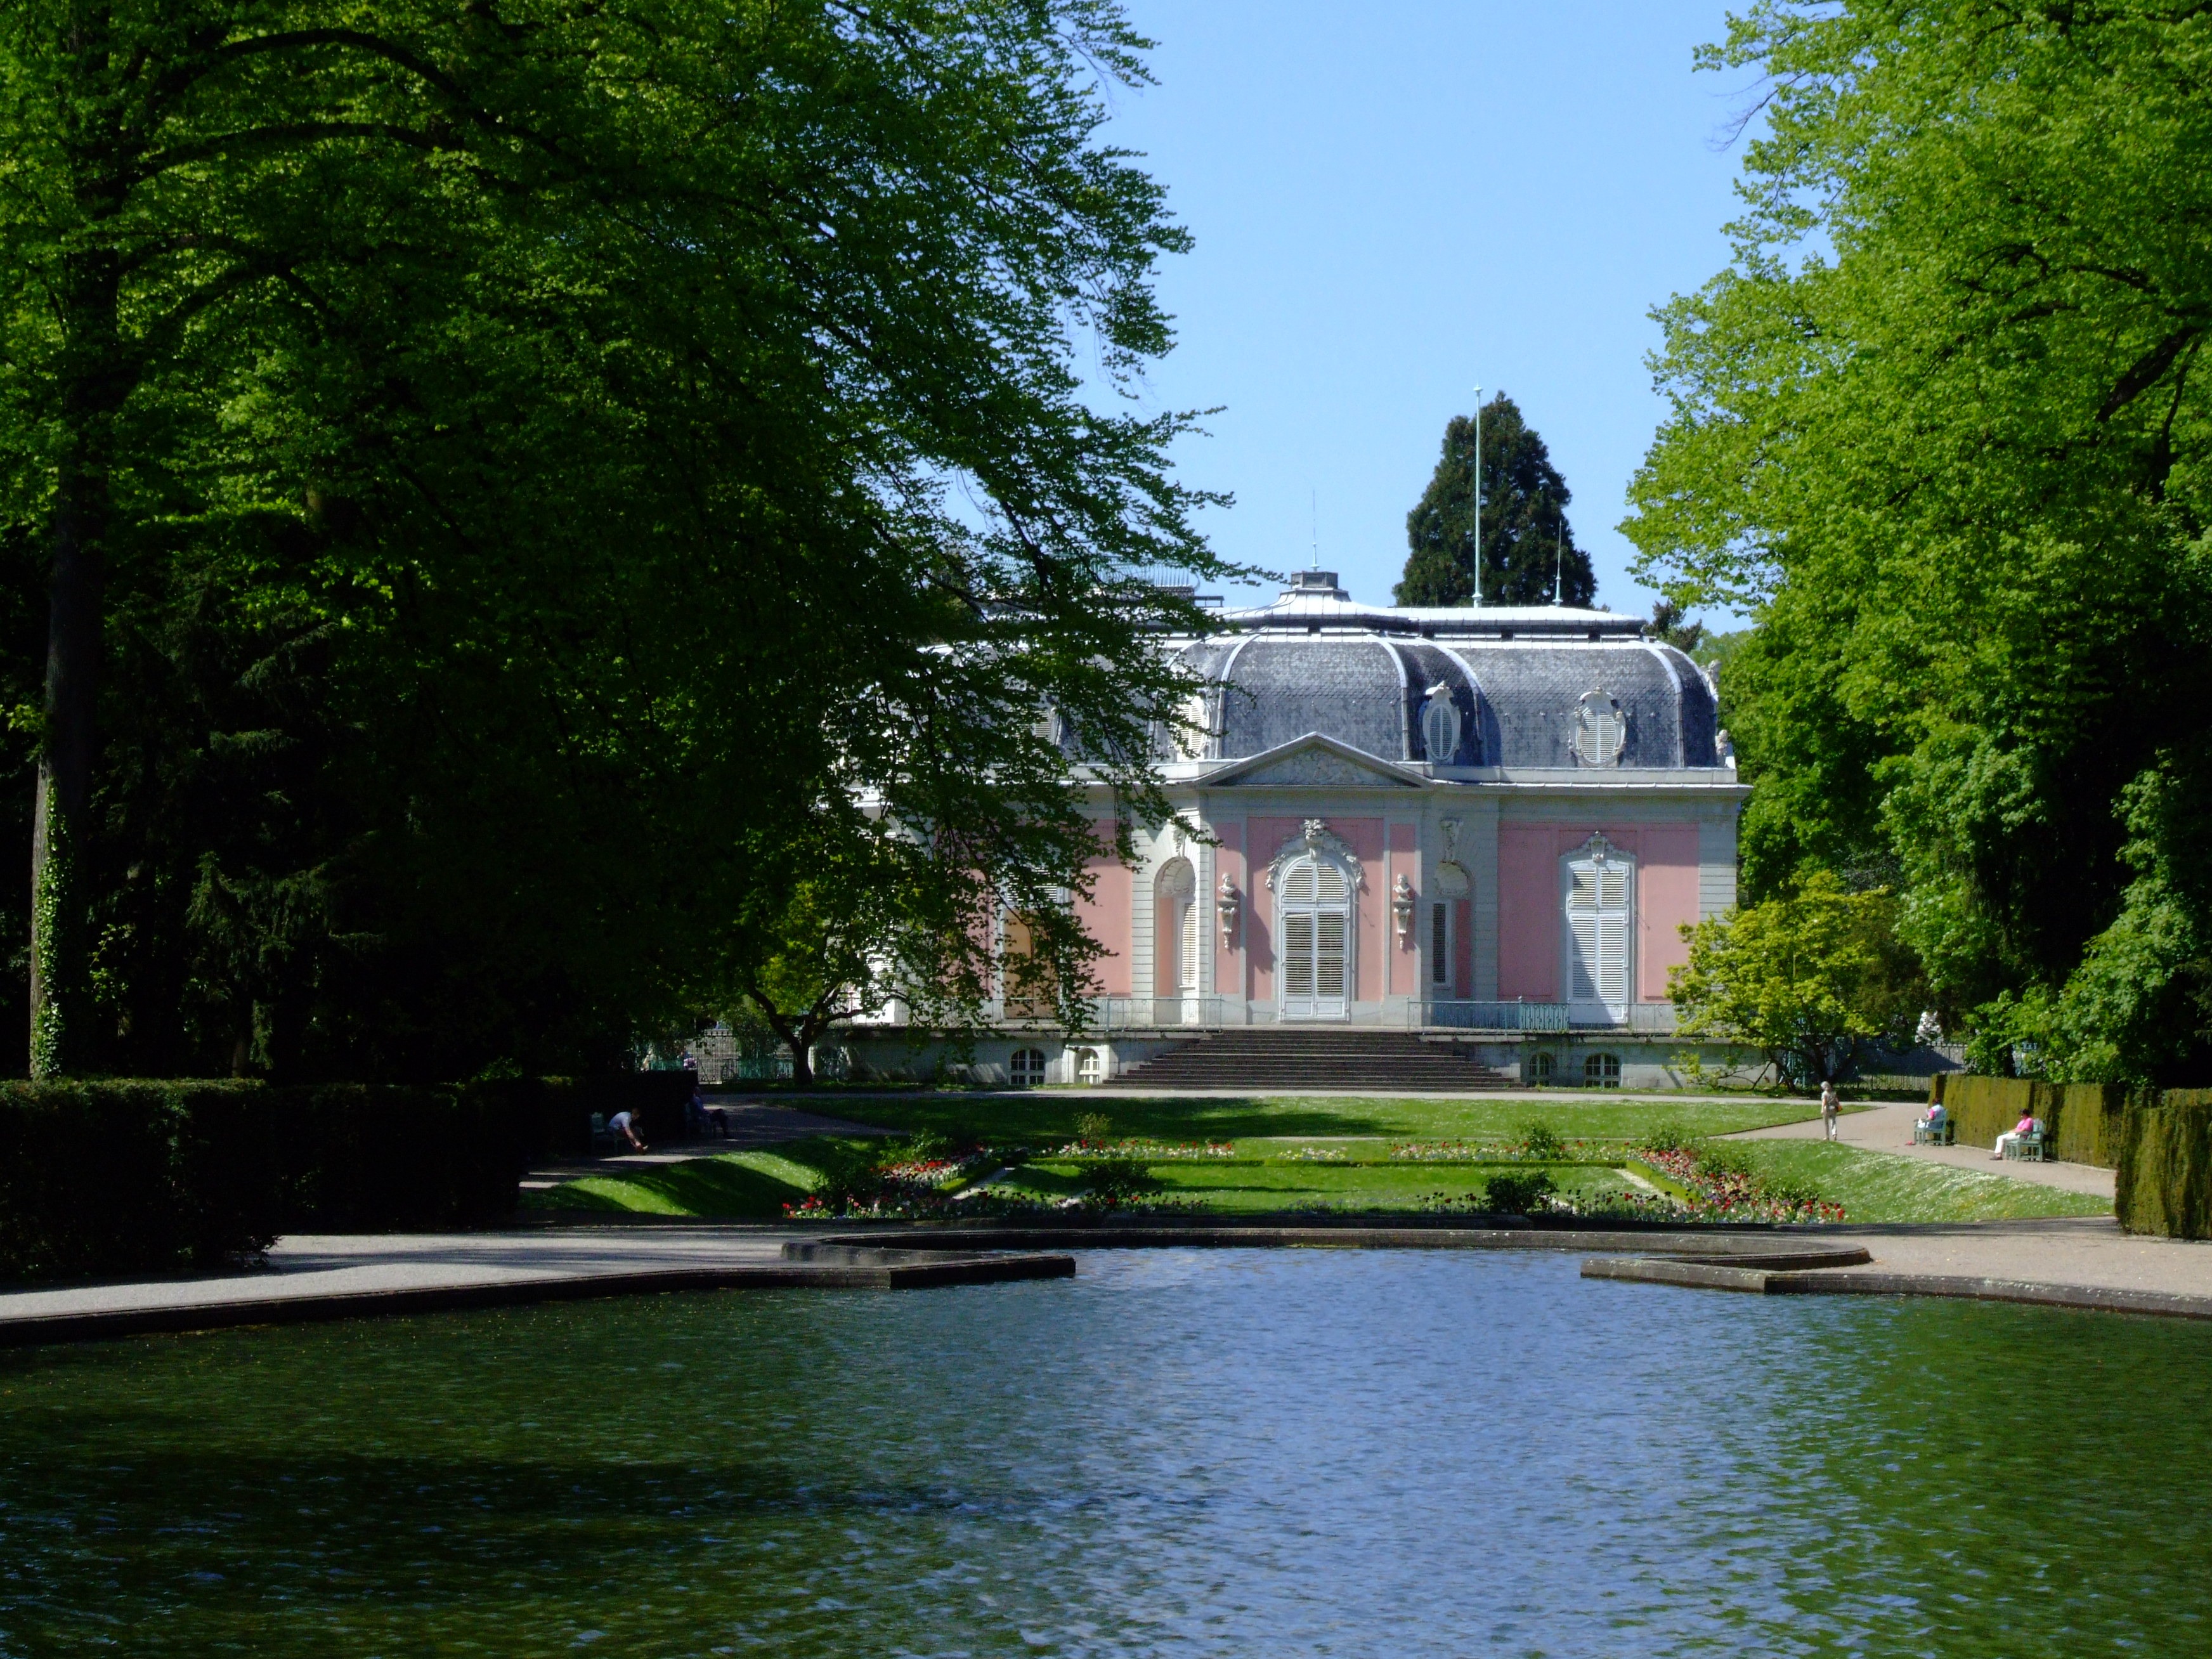
mansion, house, building, chateau, home, pond, spring, cottage, park, backyard, castle, garden, waterway, germany, estate, attractive, castle park, schlossgarten, rococo, construction art, dusseldorf, castle benrath, reflecting pool